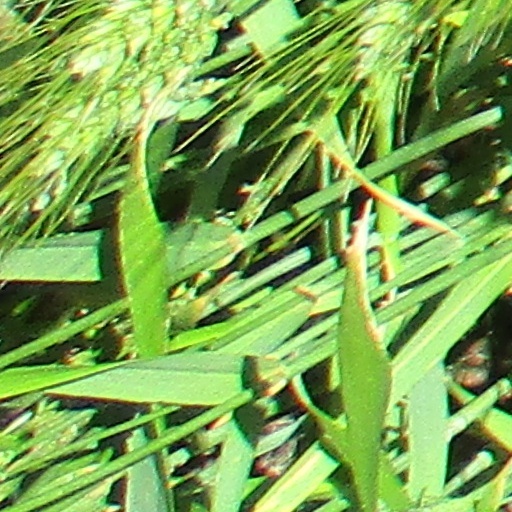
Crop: wheat